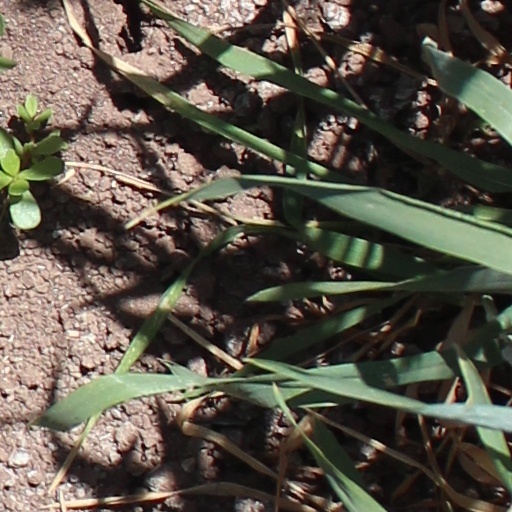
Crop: wheat